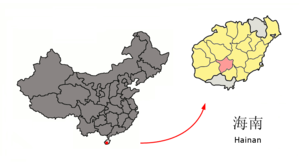
Wuzhishan
Beliggenheden af Wuzhishan på Hainan
Byen Wuzhishan er en by på amtsniveau i Folkerepublikken Kinas øprovins Hainan. Wuzhishan hører direkte under provinsregeringen. Der er 107.000 indbyggere i Wuzhishan, der har et areal på 1.129 km².